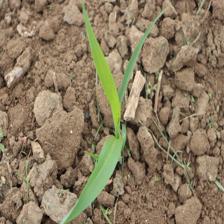
Label: Sorghum